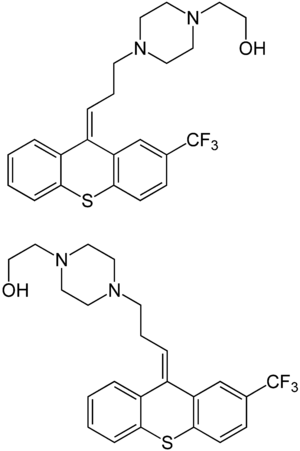
Le flupentixol est un antipsychotique typique.